Romani people

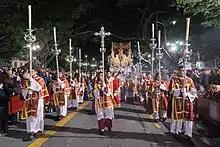
Members of the parading the "throne" of Mary of the O during the Holy Week in Malaga, Spain

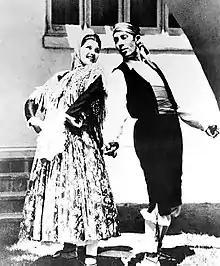
Margarita Cansino (later known as Rita Hayworth) with her father and dance partner Eduardo Cansino, 1933

The traditional Romanies place a high value on the extended family. Traditionally, virginity is essential in unmarried women. However, Eastern European Roma are more likely to find it acceptable for girls to have sex before marriage compared to other Eastern Europeans. Both men and women usually marry young; there has been controversy in several countries over the Romani practice of child marriage. Romani law amongst some Roma, particularly the Kalaidzhi, establishes that the man's family must pay a bride price to the bride's parents, but only traditional families still follow it.